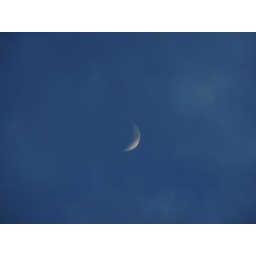
white moon in the blue sky